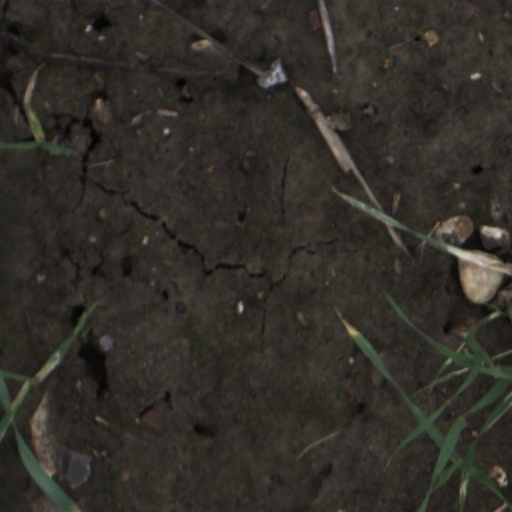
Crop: wheat